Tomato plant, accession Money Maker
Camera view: horizontal (90 deg, fisheye); turntable rotation: 210 degrees
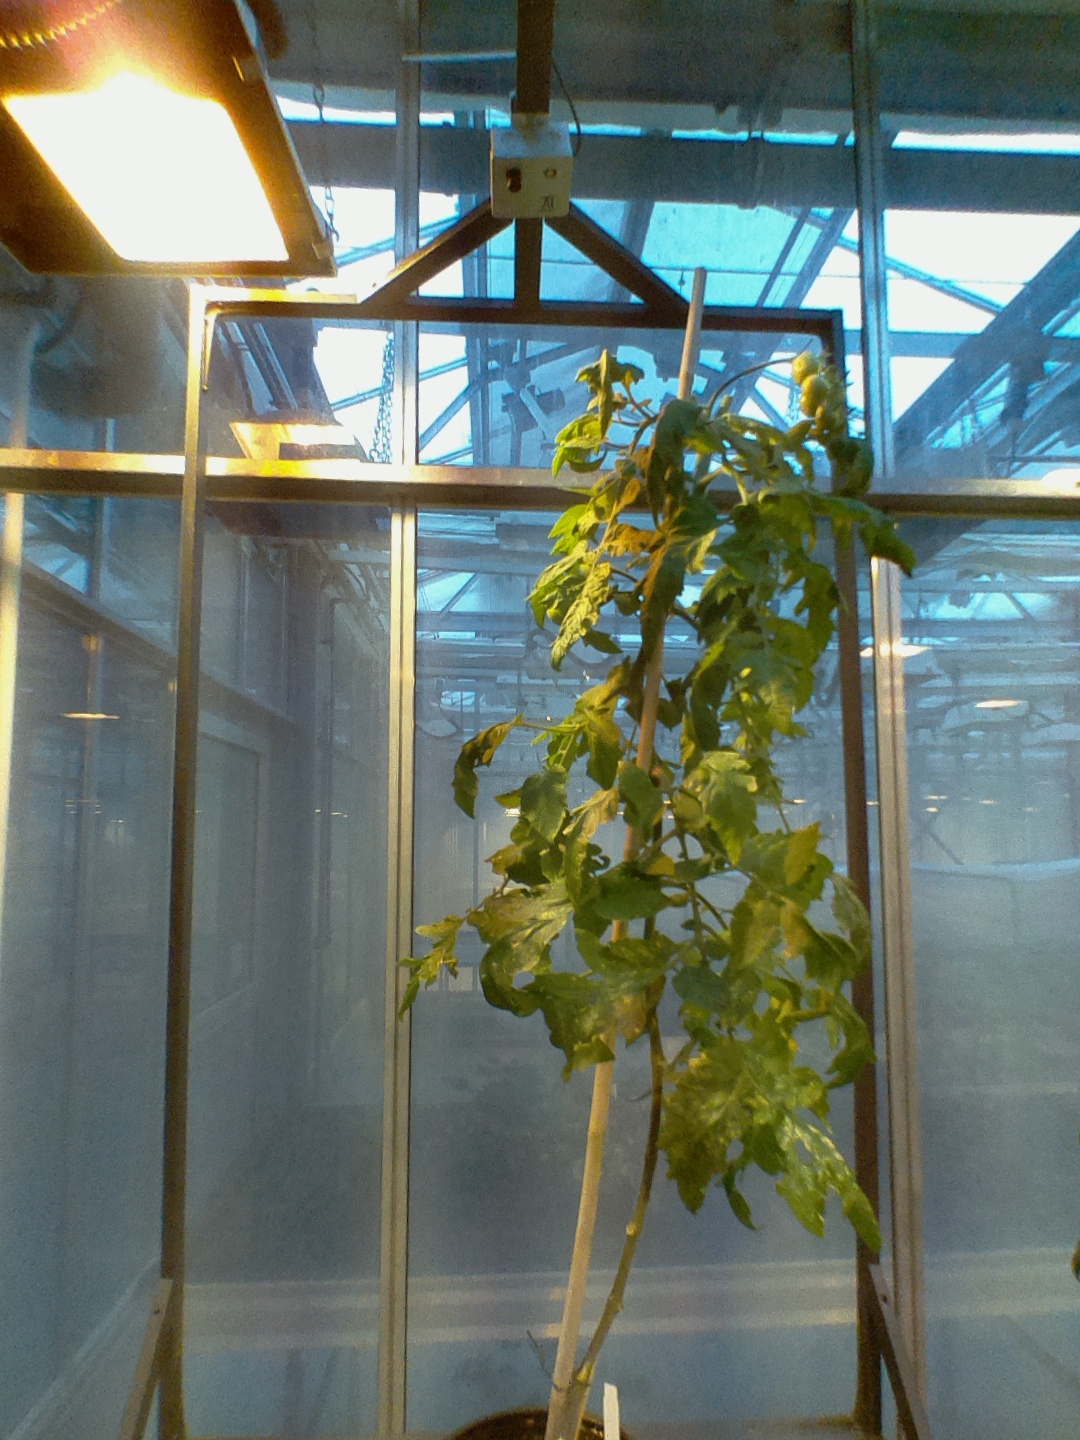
BBCH growth stage 73: 30%-40% of final fruit size